BTS

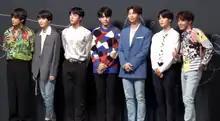
BTS at their press conference for "Love Yourself: Tear" on May 24, 2018

BTS released a remake of Seo Taiji's "Come Back Home" (1995) in July 2017, giving it new lyrics but maintaining the theme of urging societal change. Later that year, BTS embarked on their "Love Yourself" album series, with theme of the enlightenment of self-love through the "起承轉結" narrative sequence of "beginning, development, turn, and conclusion." BTS released its first part, their fifth EP, "", on September 18. RM considered "DNA", the lead single from that album, as "taking BTS to new ground. We tried to apply new grammar and perspectives." He said of the album, "I believe it's going to be the starting point of a second chapter of our career; the beginning of our Chapter Two." Sonically, the EP served as "a dual exploration of the group's electro-pop and hip-hop leanings".